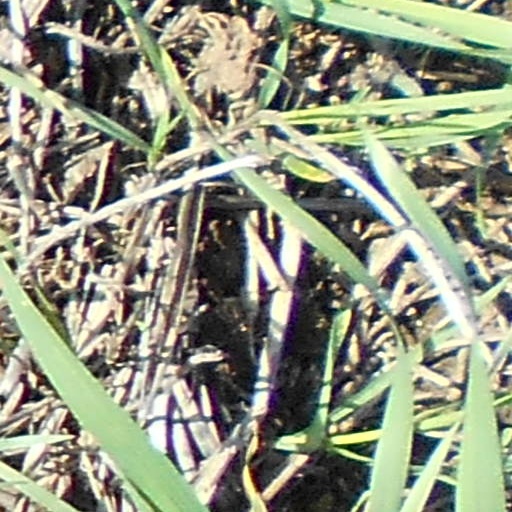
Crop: wheat